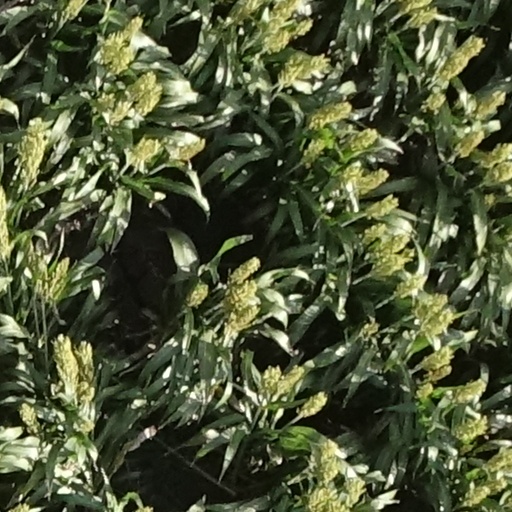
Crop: sorghum